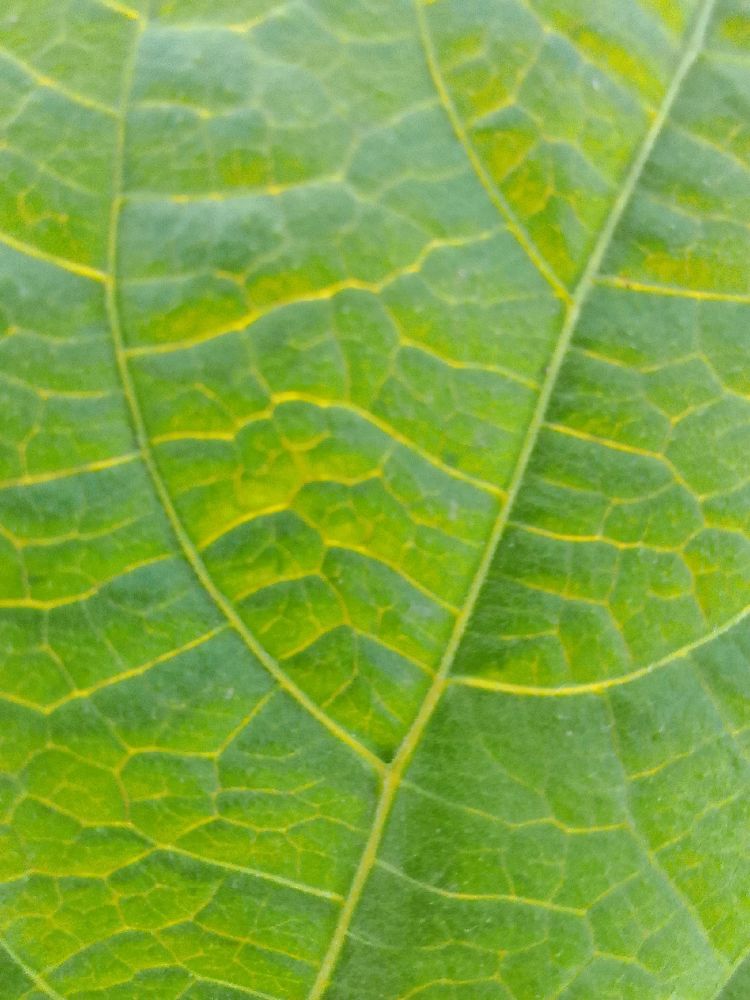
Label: healthy